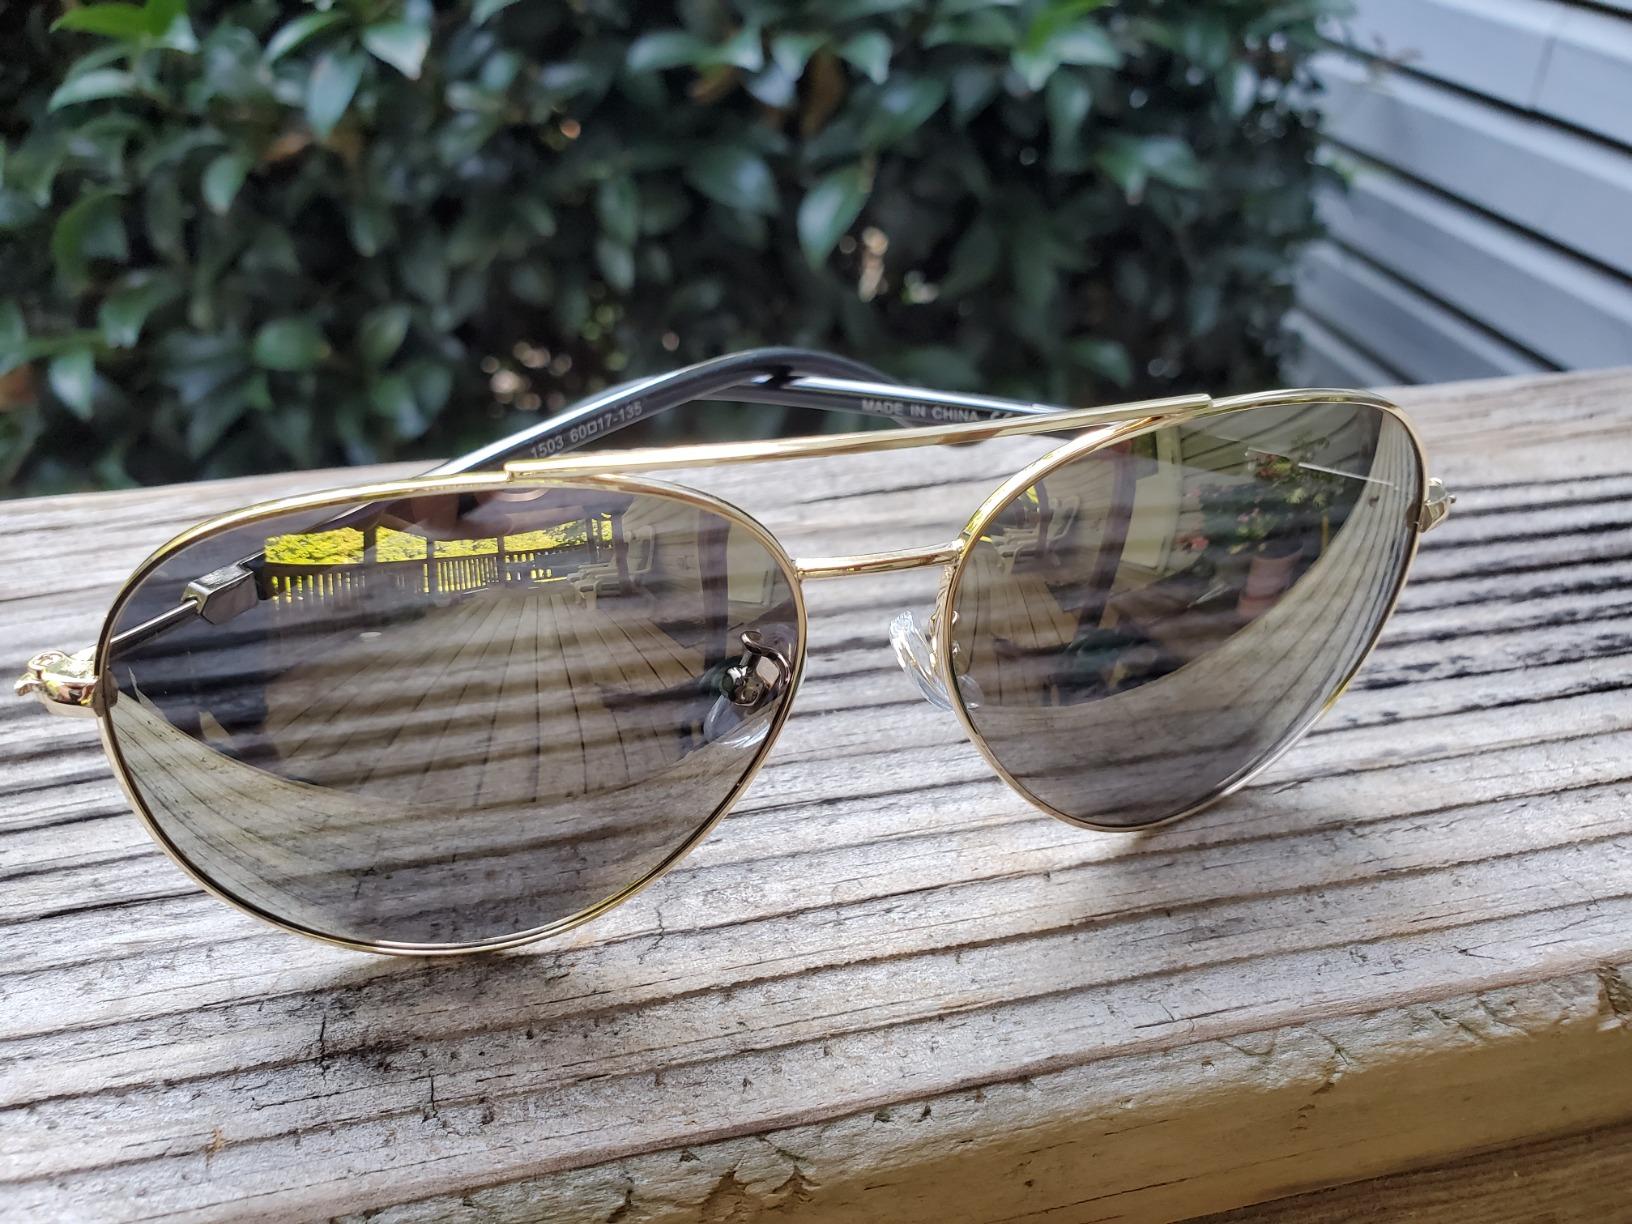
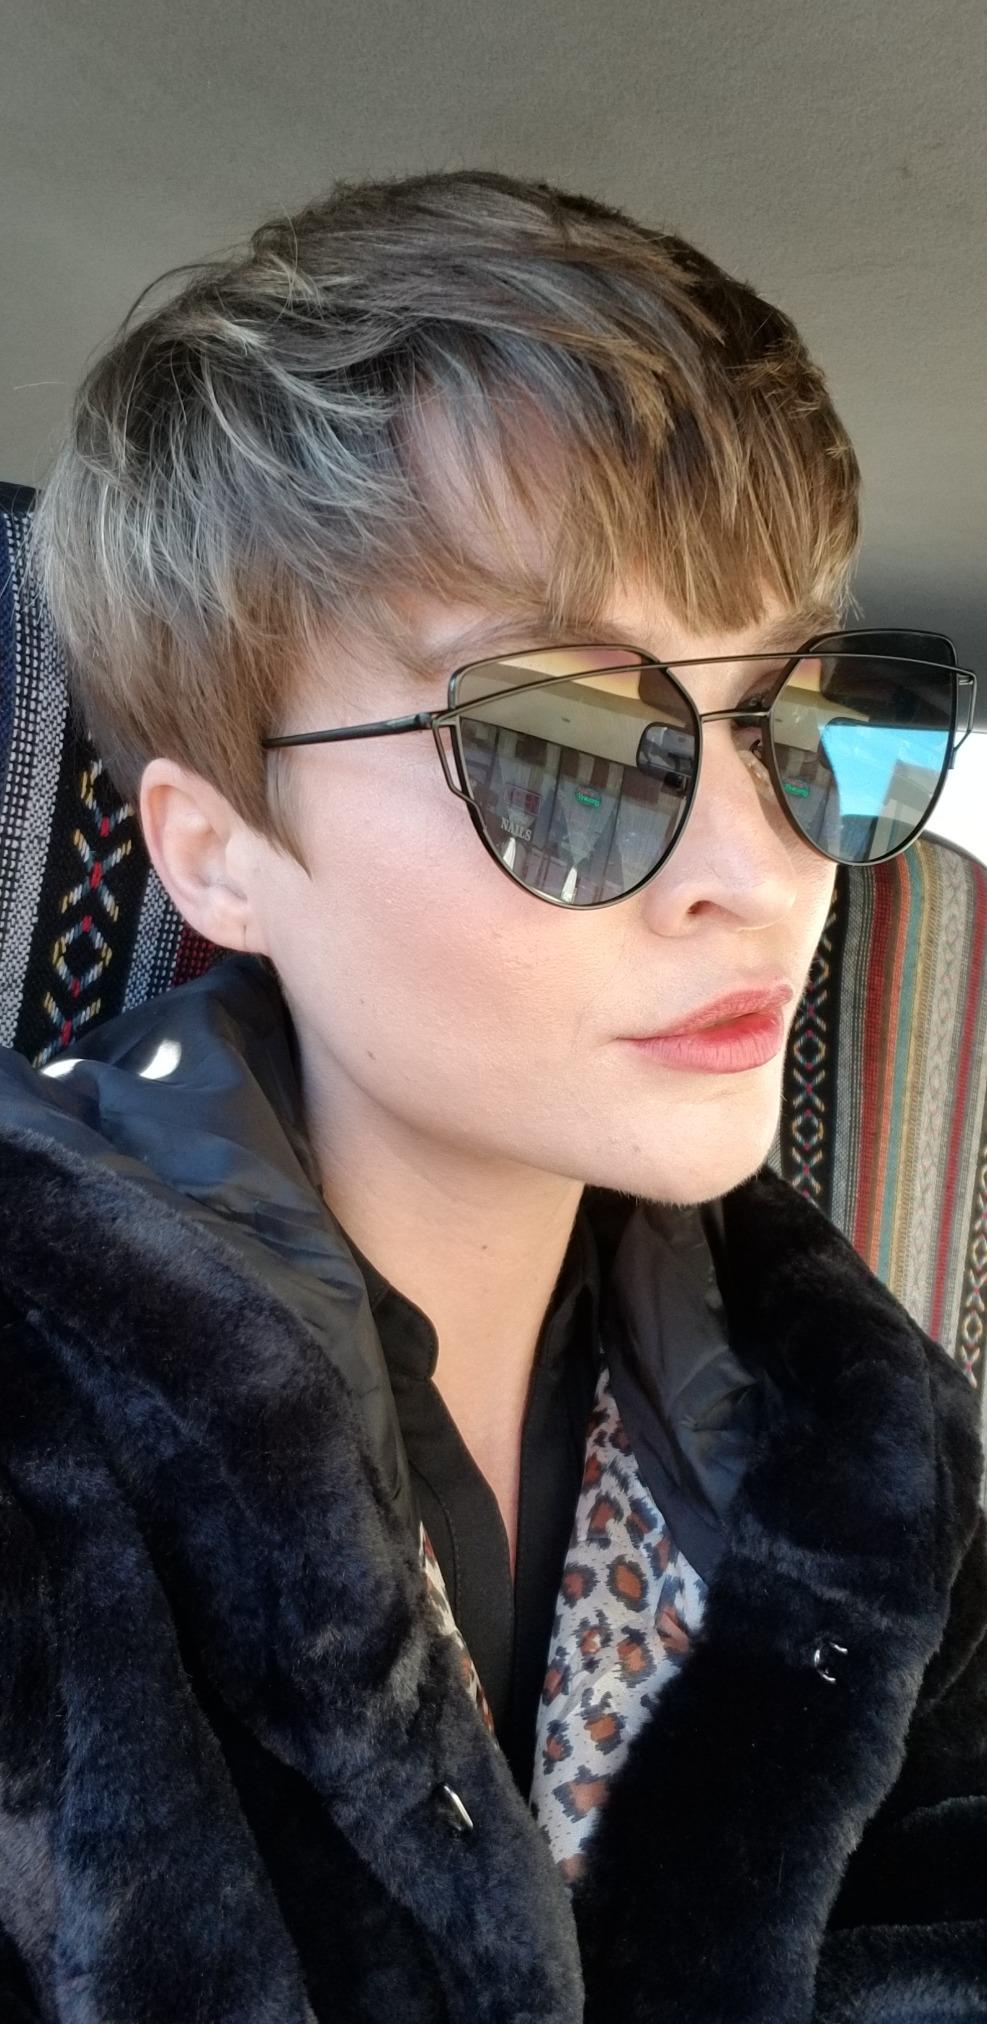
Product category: accessories_sunglasses
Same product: no